Cultural repression in Tibet

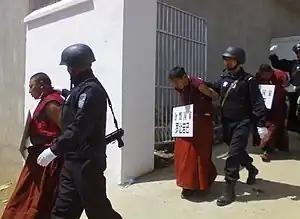
Tibetan monks arrested and imprisoned

China's assault on Tibetan religion began in the 1950s with the widespread destruction of temples, monasteries, and religious artefacts. Although some have been rebuilt since the 1980s, much of Tibet's cultural heritage and lineage remain lost and irreplaceable, diminishing Buddhist institutions and scholarship due to the disruption of Dharma transmission across generations and the absence of lineage holders. In an interview with the 17th Karmapa, Ugyen Trinley Dorje, by the International Campaign for Tibet in 2002, he explained: